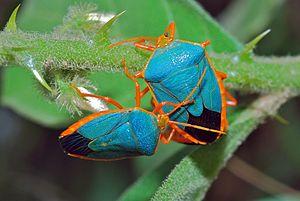
Edessa rufomarginata ou punaise à rebord roux est un genre d'insectes du sous-ordre des hétéroptères et de la famille des Pentatomidae.